2015 FIFA U-20 World Cup

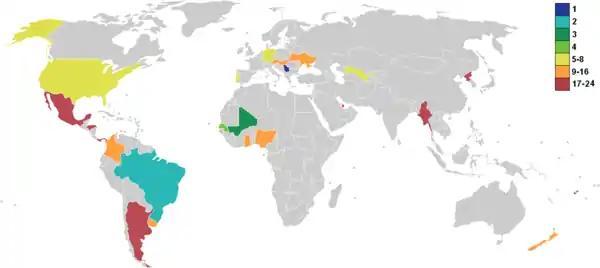
Stages reached by each team

The winners and runners-up of each group and the best four third-placed teams advanced to the round of 16. The rankings of teams in each group were determined as follows: